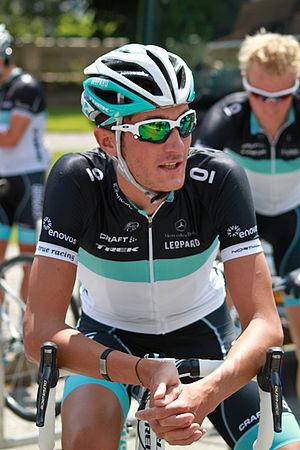
Etape 1 (Albertville) du Critérium du Dauphiné 2011